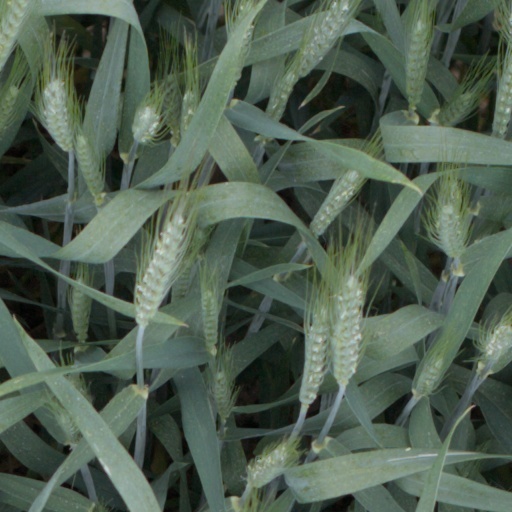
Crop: wheat